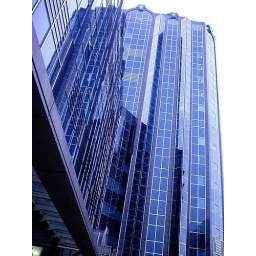
Modern blue glass building in Bull Street,Birmingham uk